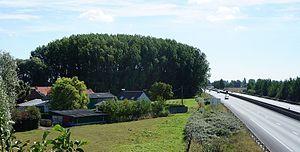
La ferme d'Arthur Vanabelle après rénovation, à Steenwerck Nord.- France.
Steenwerck est une commune française située dans le département du Nord en région Hauts-de-France.